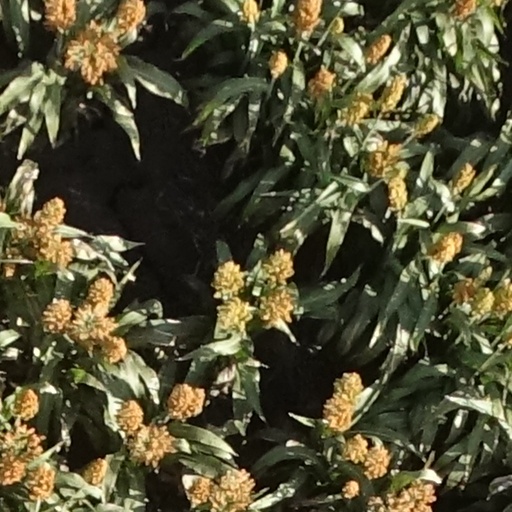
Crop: sorghum